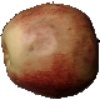
Label: Apple Red 3